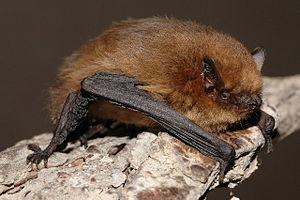
Cette liste commentée recense la mammalofaune en Ukraine. Elle répertorie les espèces de mammifères ukrainiens actuels et celles qui ont été récemment classifiées comme éteintes. Cette liste comporte 148 espèces réparties en dix ordres et 31 familles, dont trois sont « en danger critique d'extinction », quatre sont « en danger », huit sont « vulnérables », douze sont « quasi menacées » et deux ont des « données insuffisantes » pour être classées.
Cette liste commentée recense la mammalofaune en Tchéquie. Elle répertorie les espèces de mammifères tchèques actuels et celles qui ont été récemment classifiées comme éteintes. Cette liste comporte cent espèces réparties en neuf ordres et 23 familles, dont une est « en danger critique d'extinction », une autre est « en danger », cinq sont « vulnérables », neuf sont « quasi menacées » et une a des « données insuffisantes » pour être classée.
Cette liste commentée recense la mammalofaune en Slovénie. Elle répertorie les espèces de mammifères slovènes actuels et celles qui ont été récemment classifiées comme éteintes. Cette liste comporte 118 espèces réparties en neuf ordres et 28 familles, dont deux sont « en danger critique d'extinction », une est « en danger », quatre sont « vulnérables », neuf sont « quasi menacées » et trois ont des « données insuffisantes » pour être classées.
La Pipistrelle soprane, ou Pipistrelle pygmée, est une petite espèce de chauve-souris de la famille des Vespertilionidae.